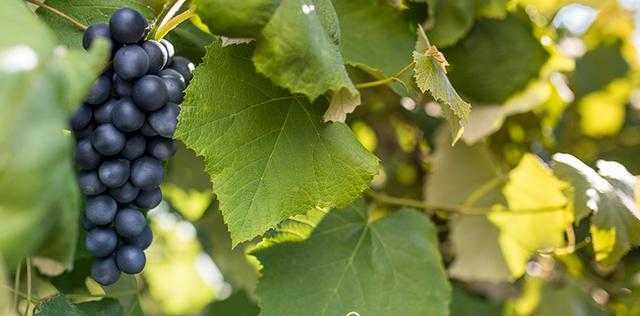
Label: Grapes